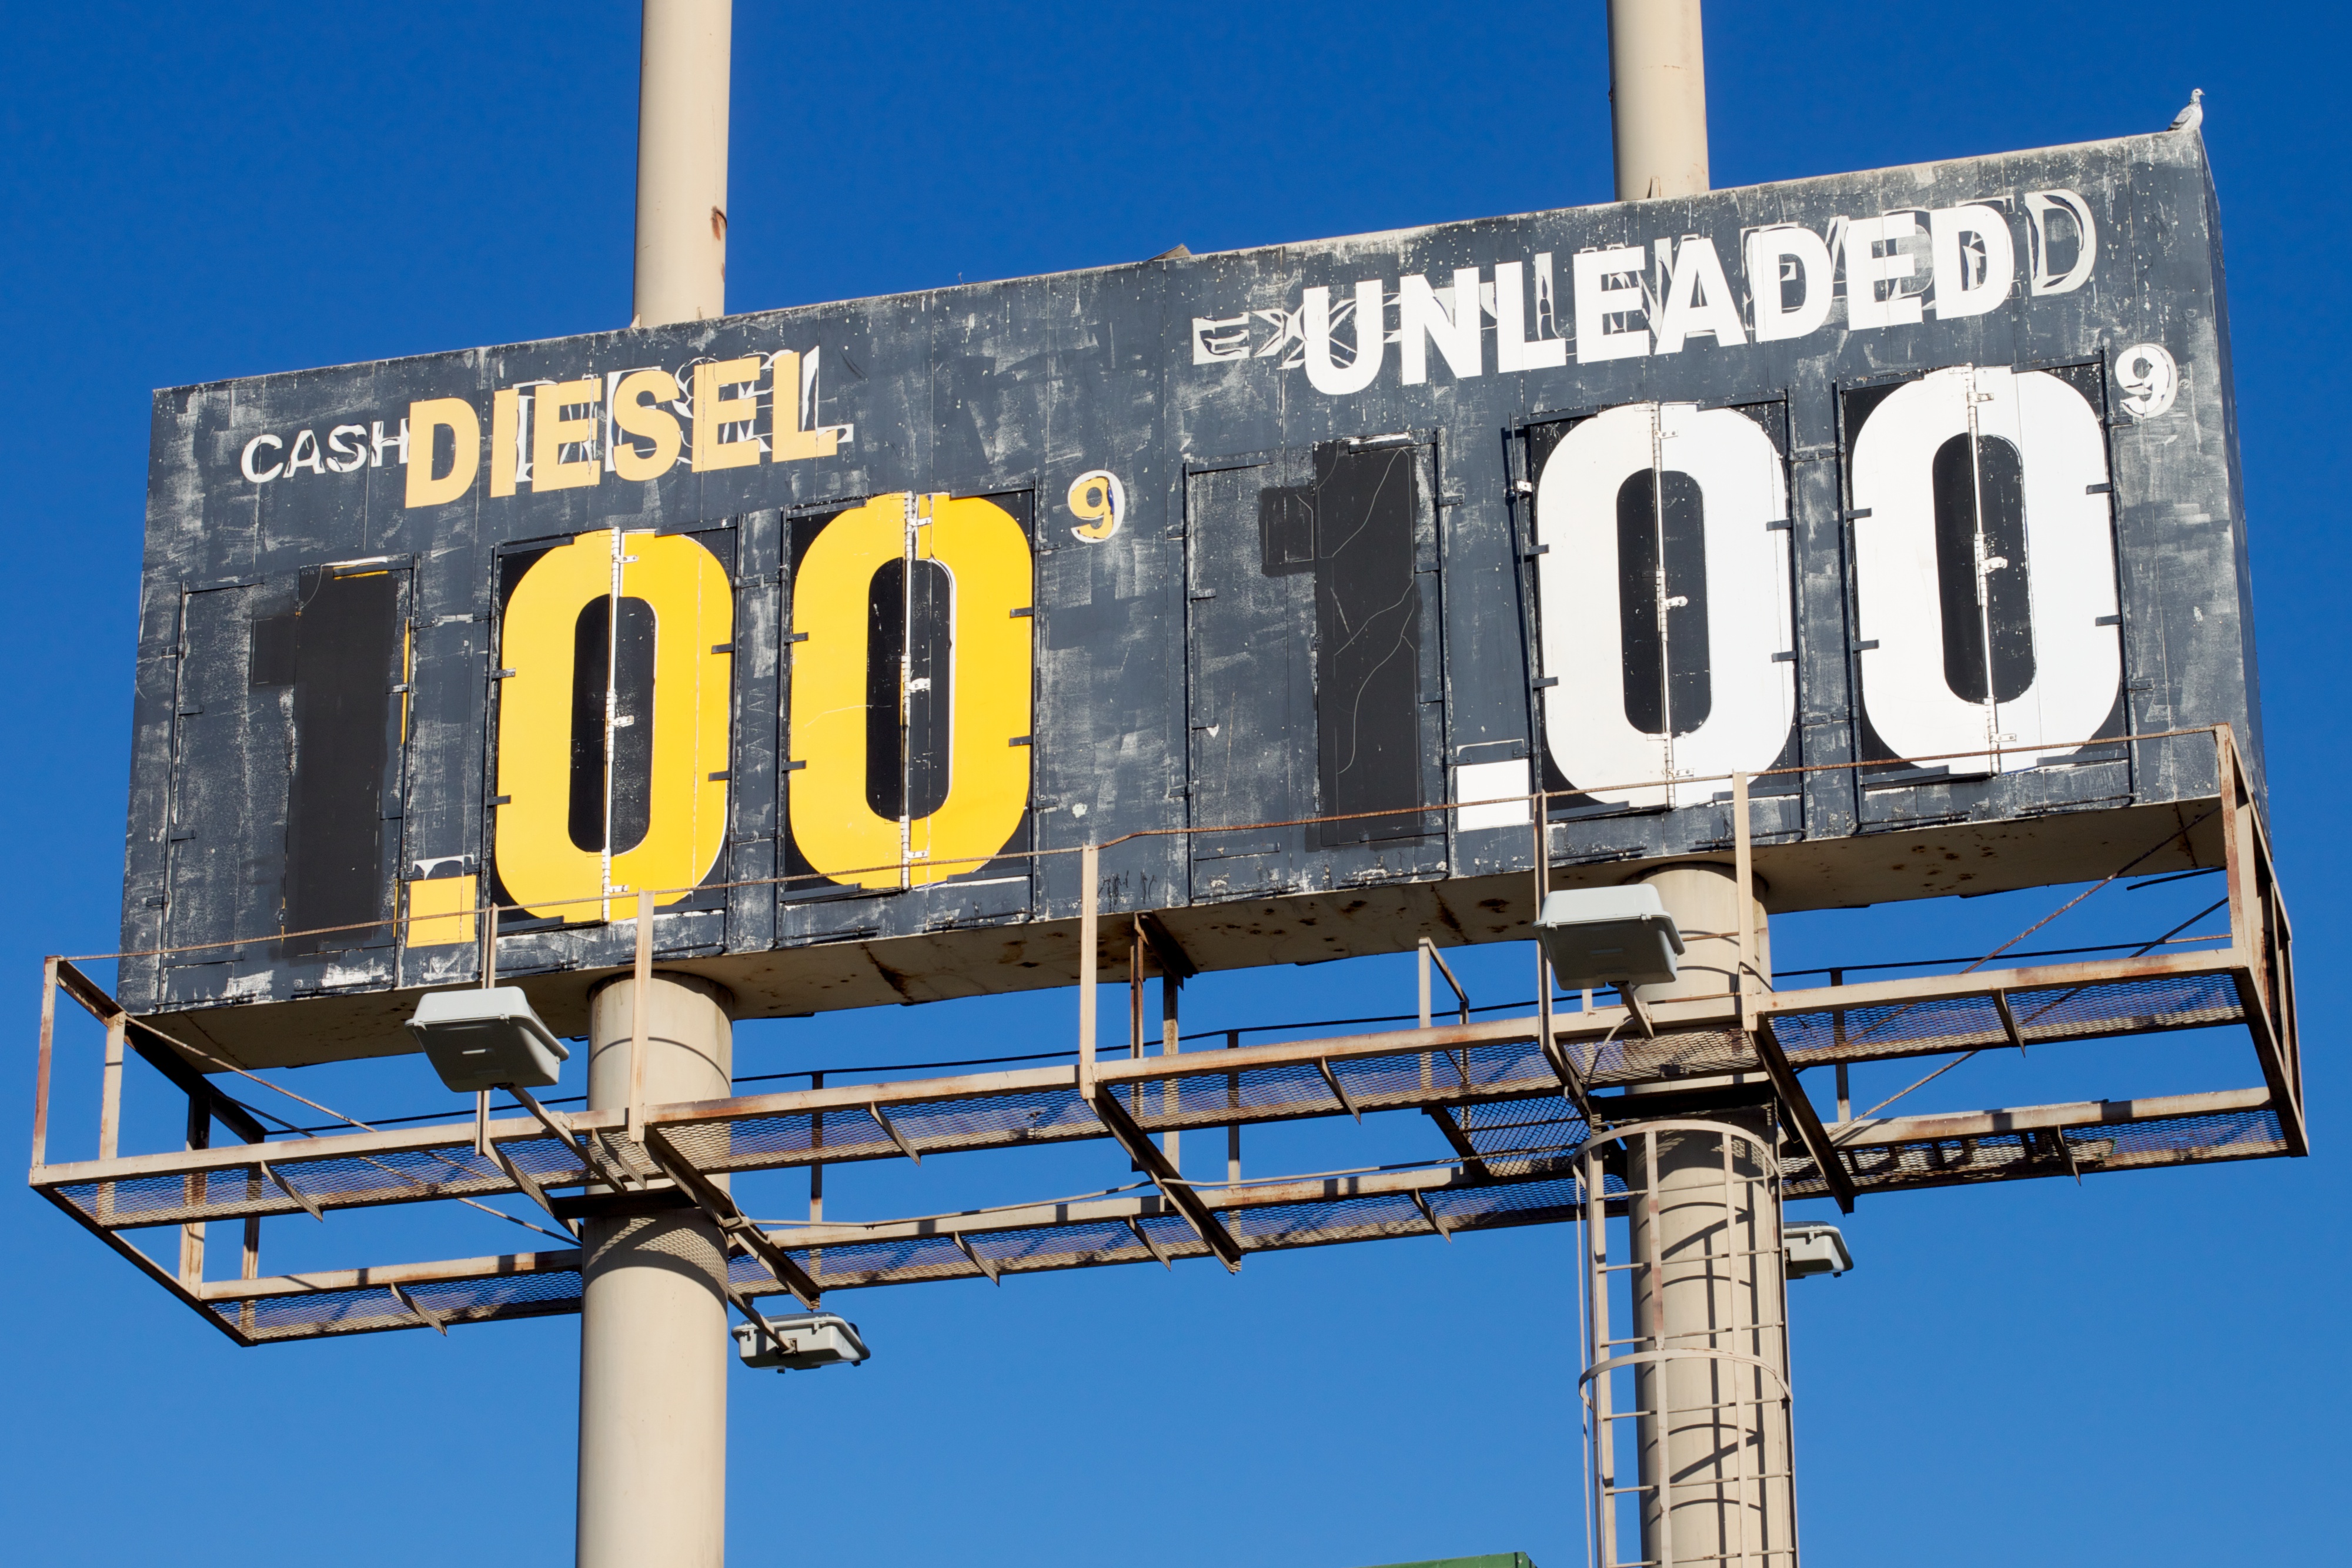
advertising, sign, street sign, signage, odyssey, billboard, traffic sign